Demophon of Athens

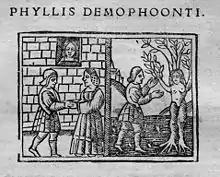
Early 16th century woodcut of Phyllis and Demophon

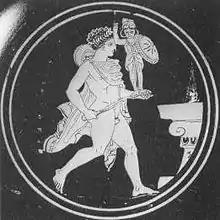
Depiction of Diomedes with the Palladium

According to some sources, Demophon, stopping in Thrace on his return journey from the Trojan War, married Phyllis, daughter of a Thracian king (possibly Sithon). On the day after the wedding, however, he decided to complete his voyage and sail to Athens, promising to return to Thrace and take Phyllis with him as soon as possible. She gave him a casket and told not to open it unless he should lose every hope to return to Thrace.